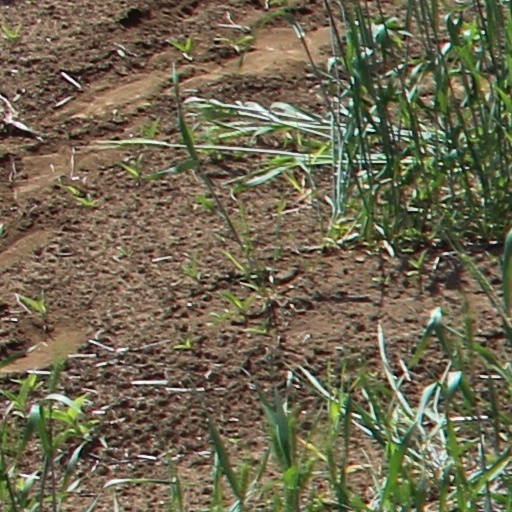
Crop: wheat